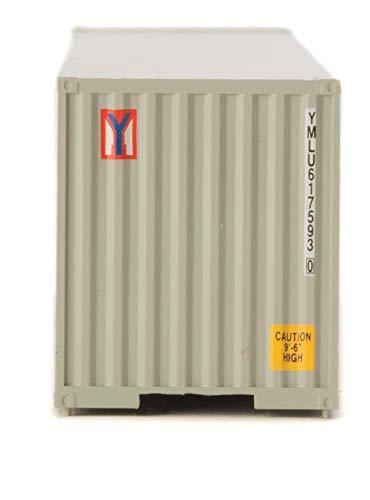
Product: Walthers SceneMaster HO Scale Model of Yang Ming (Gray, Red, Blue) 40' Hi Cube Corrugated Container W/Flat Roof
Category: Toys & Games | Hobbies | Trains & Accessories | Train Cars | Freight Cars
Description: Great Condition.
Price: $11.59
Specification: ProductDimensions:5.5x1.1x1.1inches|ItemWeight:0.16ounces|ShippingWeight:0.8ounces(Viewshippingratesandpolicies)|DomesticShipping:ItemcanbeshippedwithinU.S.|InternationalShipping:ThisitemcanbeshippedtoselectcountriesoutsideoftheU.S.LearnMore|ASIN:B01N9OFPGD|Itemmodelnumber:949-8221|Manufacturerrecommendedage:14yearsandup